National Library of Wales

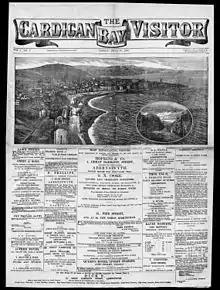
"The Cardigan Bay Visitor", 24 June 1887

The charter of the National Library of Wales states that pictures should be collected which portray places in Wales or people of Welsh background. Images in a number of different media are collected including paintings, drawings, prints and digital formats. The collection contains over 4000 framed paintings and drawings including paintings of Dolbadarn Castle and Aberdulais Mill by J. M. W. Turner and examples of the work of the landscape artist Richard Wilson, who influenced Turner, and Wilson's pupil, Thomas Jones of Pencerrig.